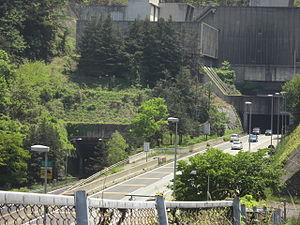
Le tunnel de Sasago est un tunnel routier du Japon situé à l'ouest de Tokyo et de Sasago, dans la préfecture de Yamanashi, sur l'autoroute Chūō. D'une longueur de 4,7 kilomètres, il permet de traverser une montagne des Alpes japonaises.